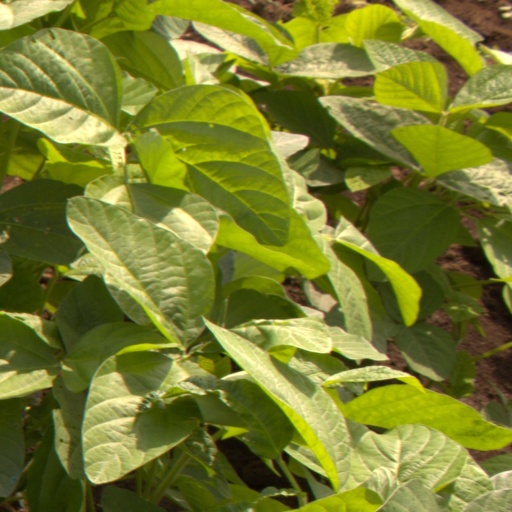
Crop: soybean